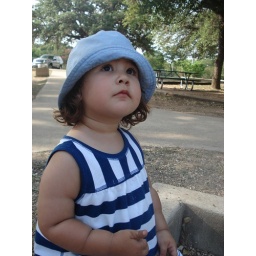
at the playground, often distracted by the little remote airplane flying above us.